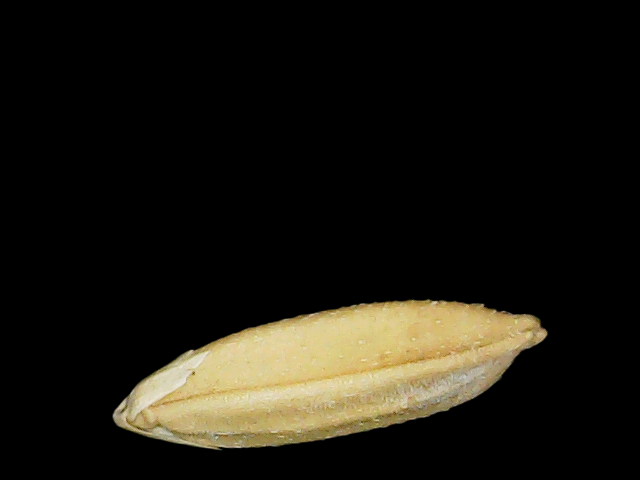
Rice variety: Binadhan10